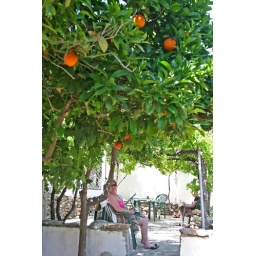
Leonie under the orange trees